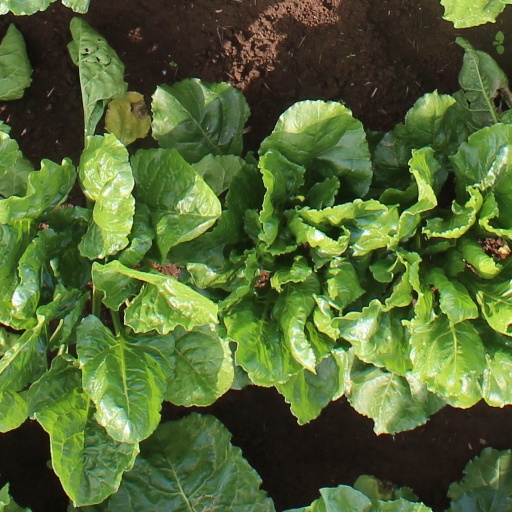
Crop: sugar beet